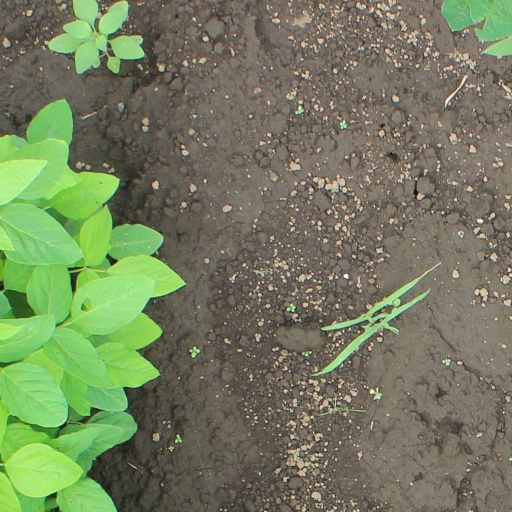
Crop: soybean